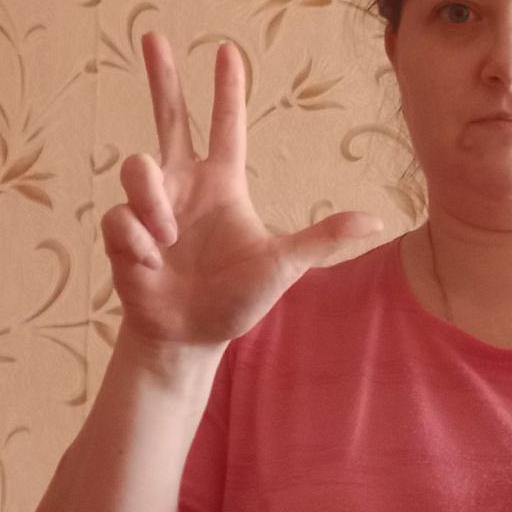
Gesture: three2